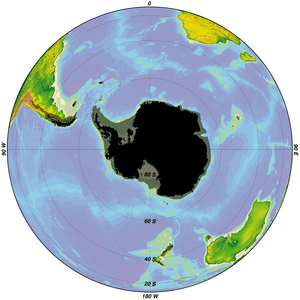
Les glaciations quaternaires, aussi nommées glaciations plio-quaternaires, sont la succession d'au moins 17 périodes glaciaires survenant régulièrement depuis 2,58 millions d'années, et séparées par des périodes interglaciaires. Cette période s'inscrit dans un événement de refroidissement global du climat en cours depuis plus de 50 Ma et en constitue la période la plus froide. Les périodes glaciaires sont caractérisées par le développement d'inlandsis sur les continents, dont l'action a fortement contribué à façonner les paysages actuels par le biais de l'érosion glaciaire. Ces alternances se sont soldées par des cycles d'extinction suivie de recolonisation des milieux qui, associés à la dérive génétique, ont profondément structuré la diversité génétique de chaque zone au cours des épisodes glaciaires successifs.
Une glaciation est une période glaciaire, c'est-à-dire à la fois une phase paléoclimatique froide et une période géologique de la Terre durant laquelle une partie importante des continents est englacée. L'histoire de la Terre est marquée par de nombreux épisodes glaciaires. Le Quaternaire se caractérise par leur relative fréquence et leur régularité.